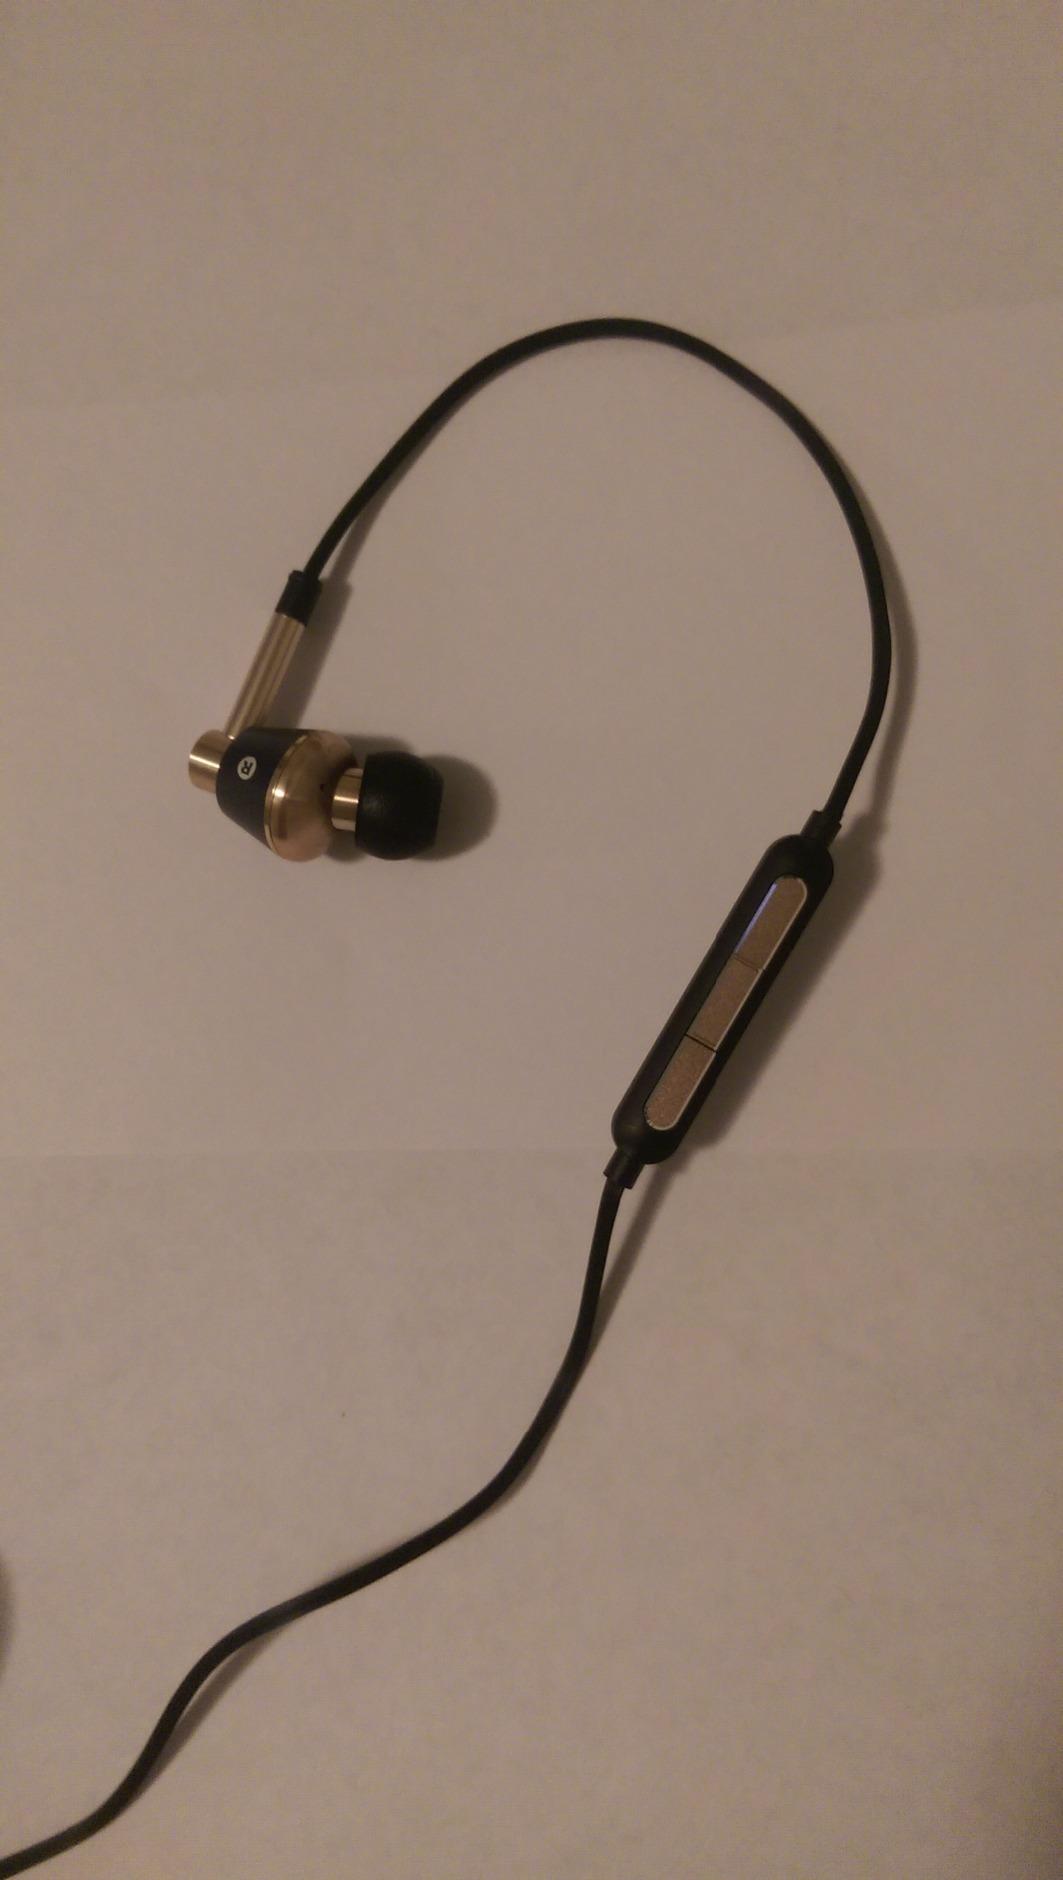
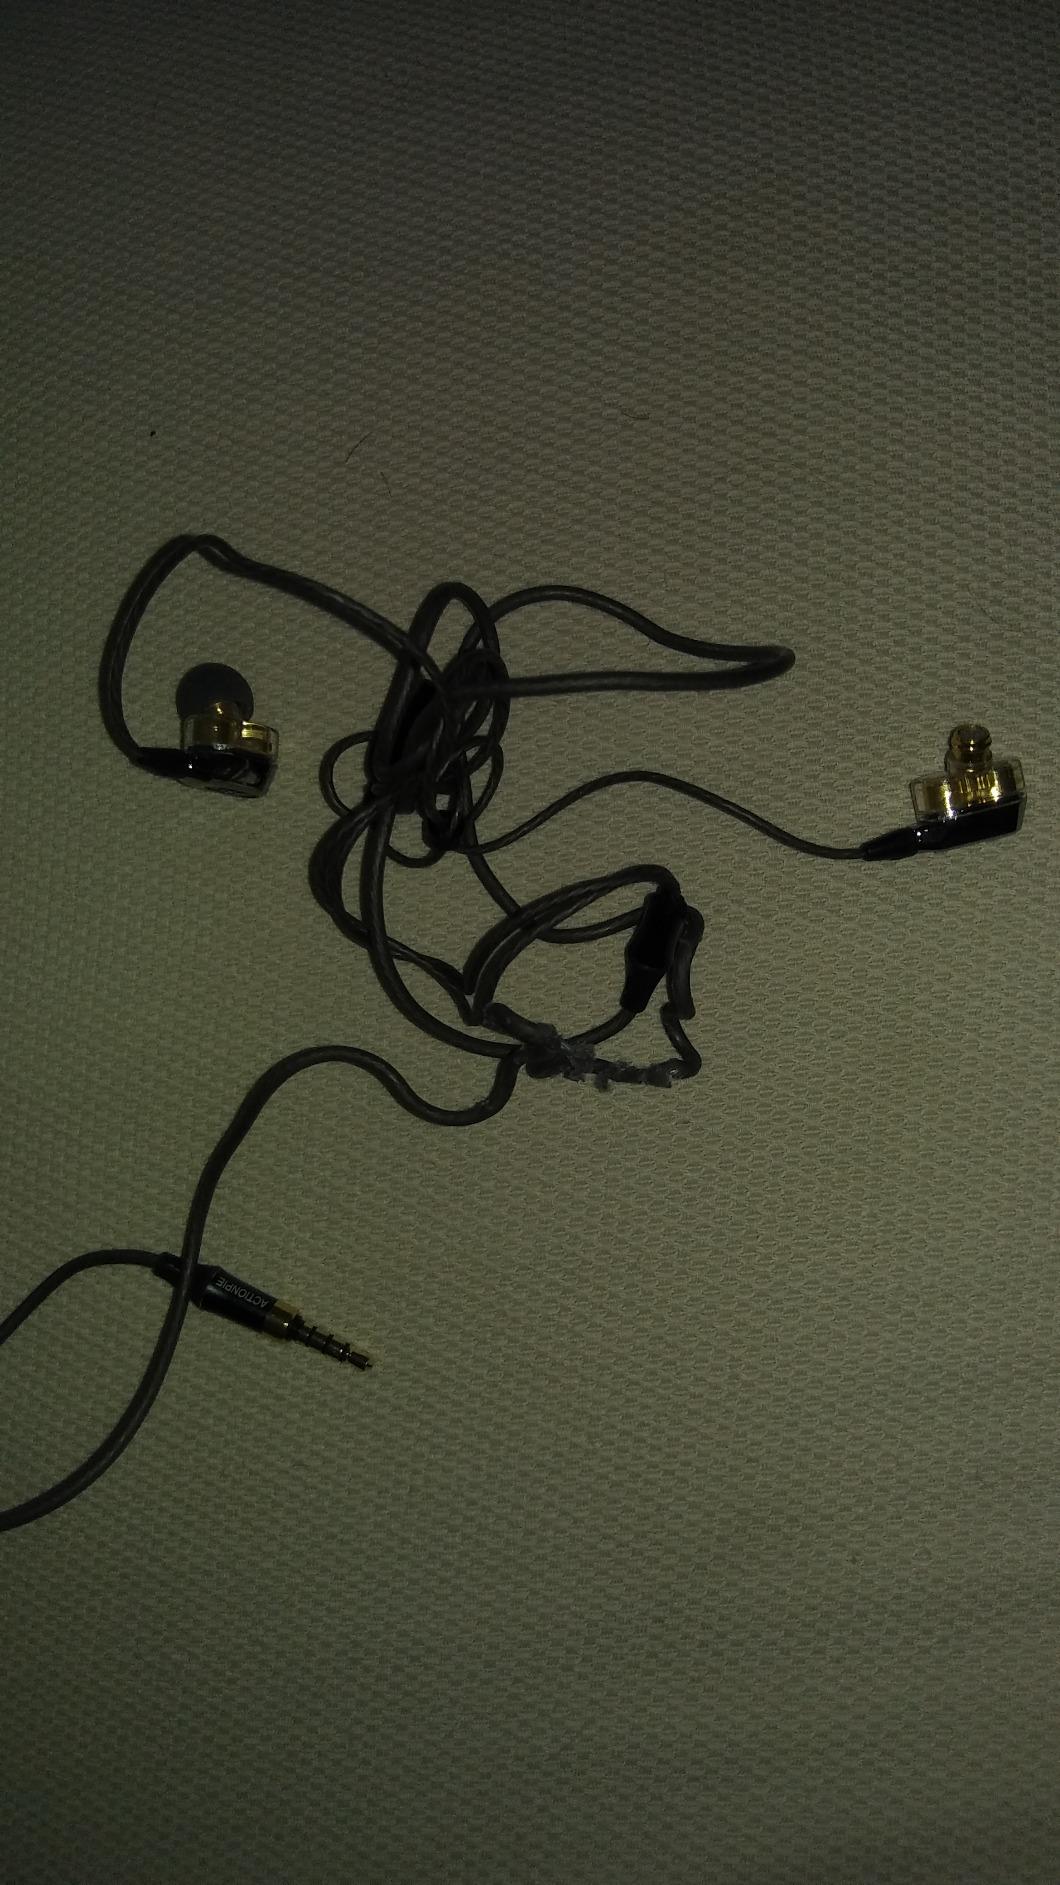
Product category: headphones
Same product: no